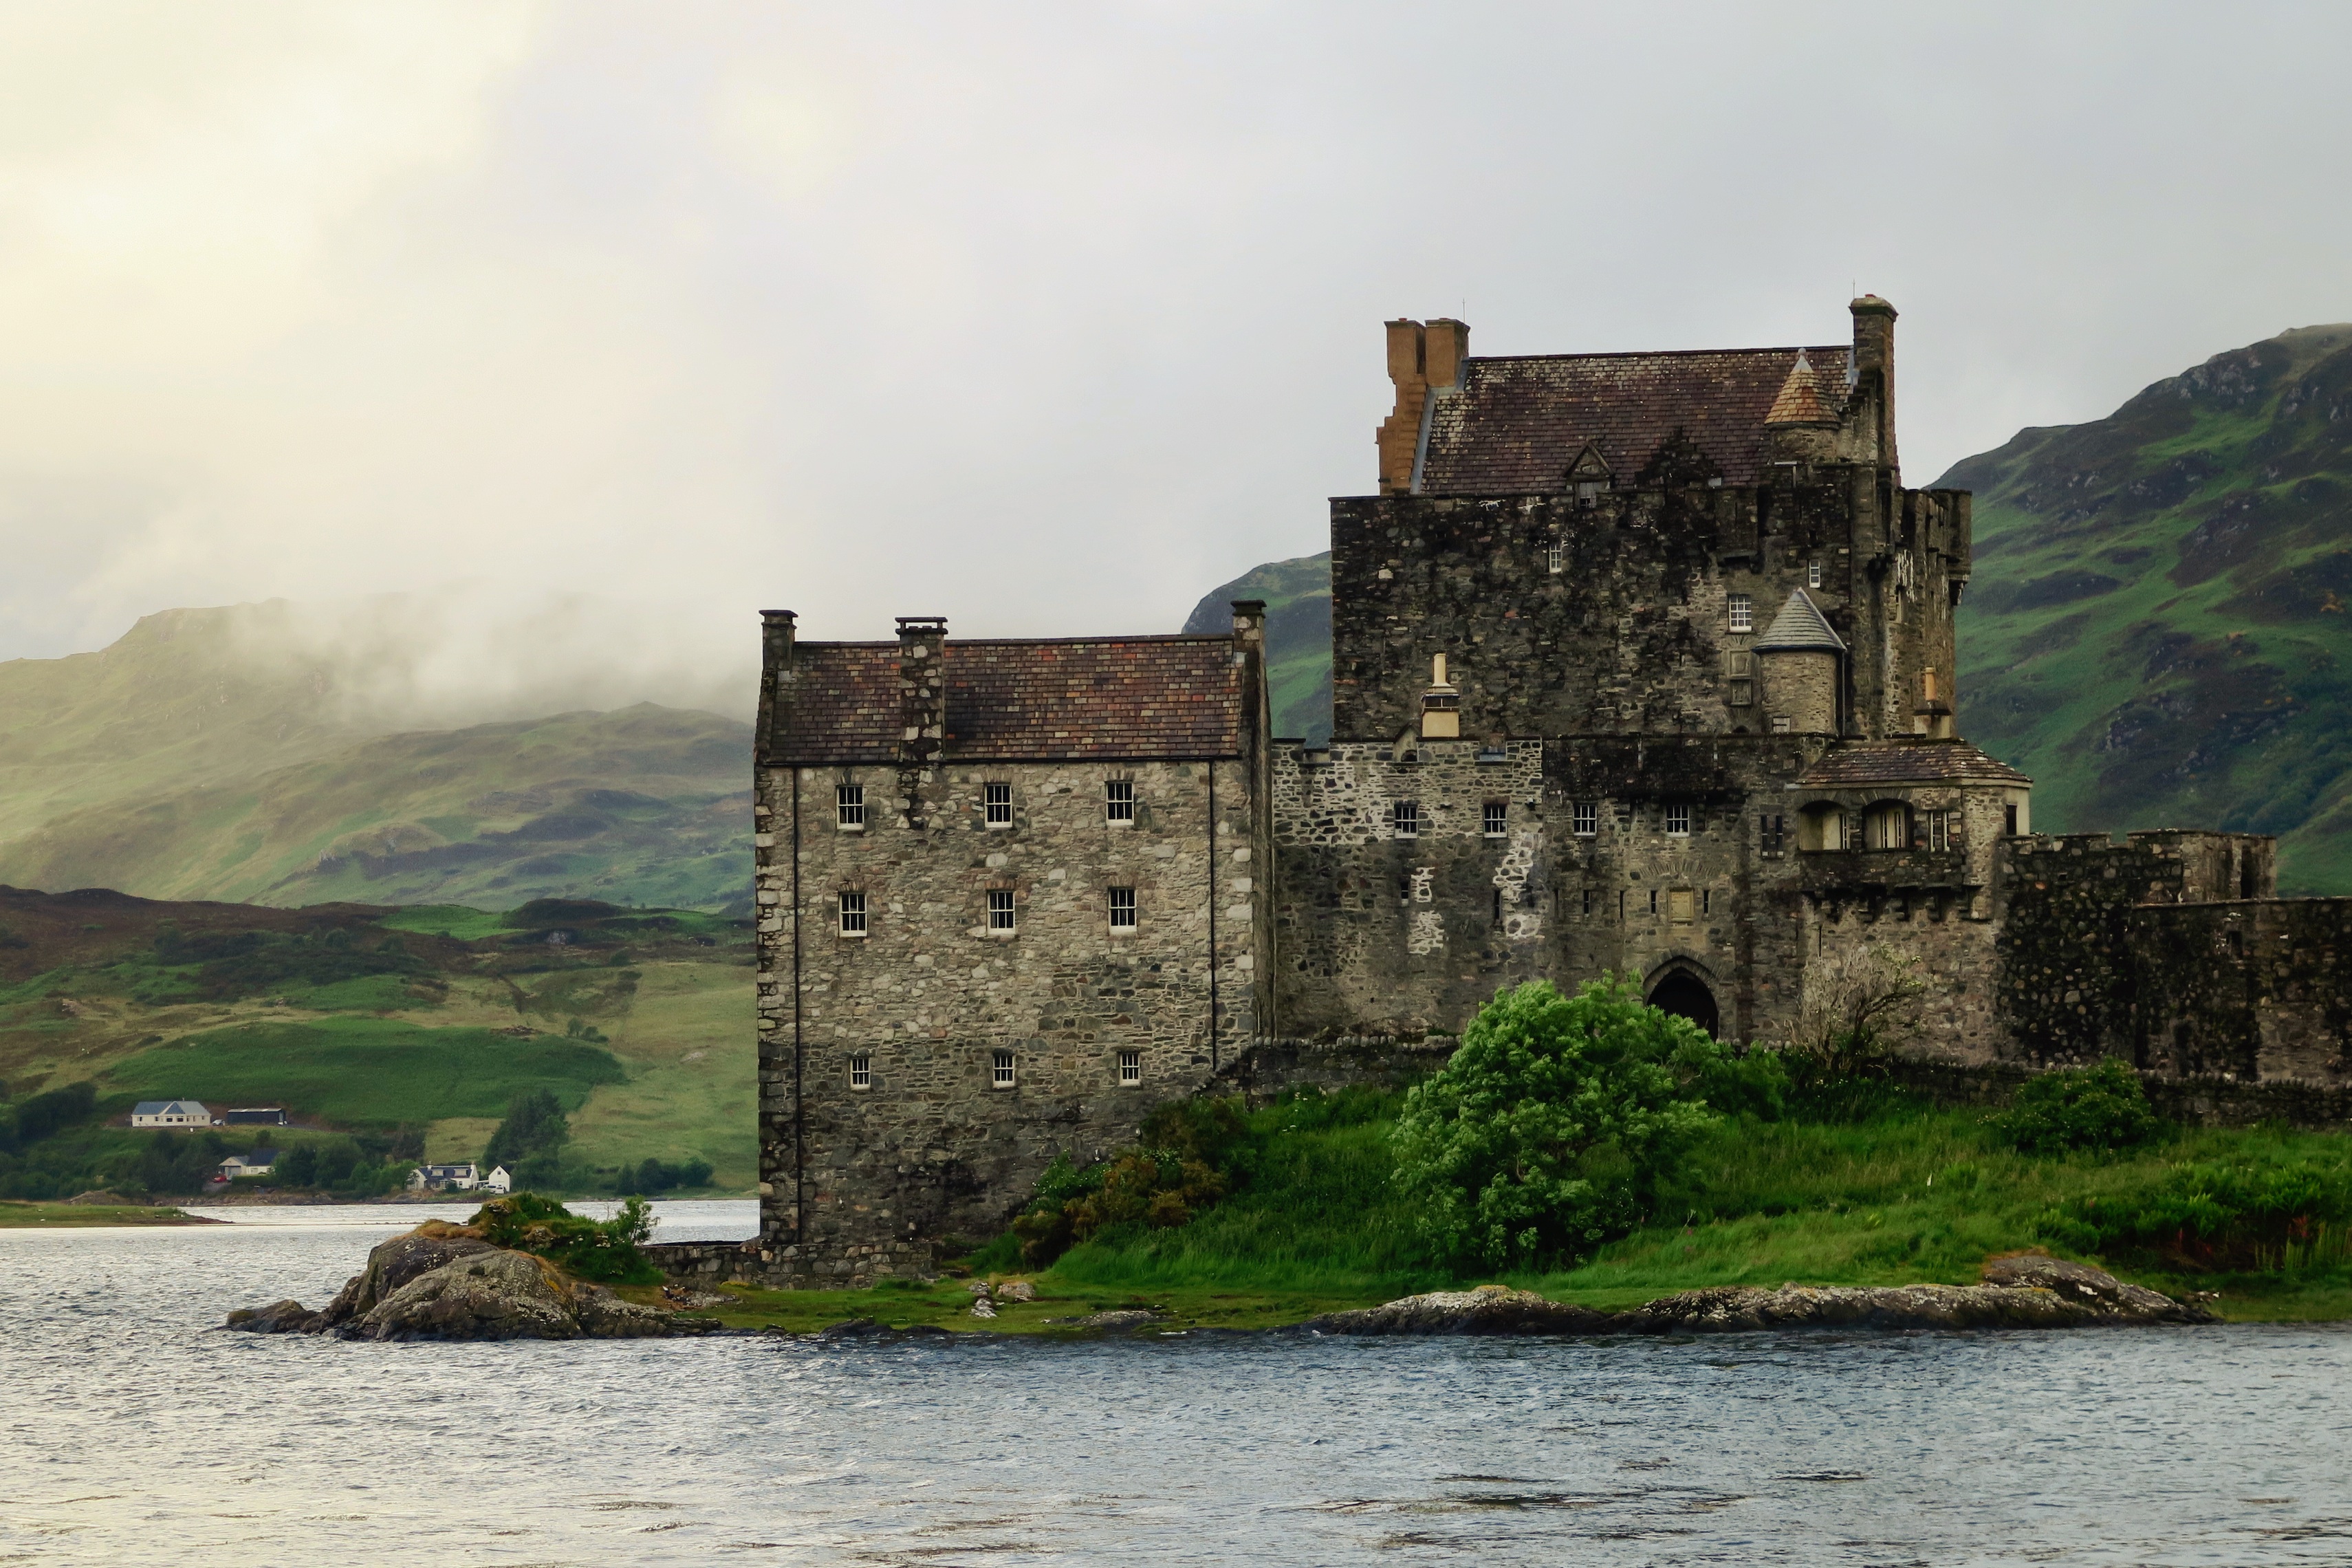
sea, coast, fog, building, chateau, river, village, cliff, castle, historic, fortification, terrain, ruins, monastery, scotland, moat, rural area, water castle